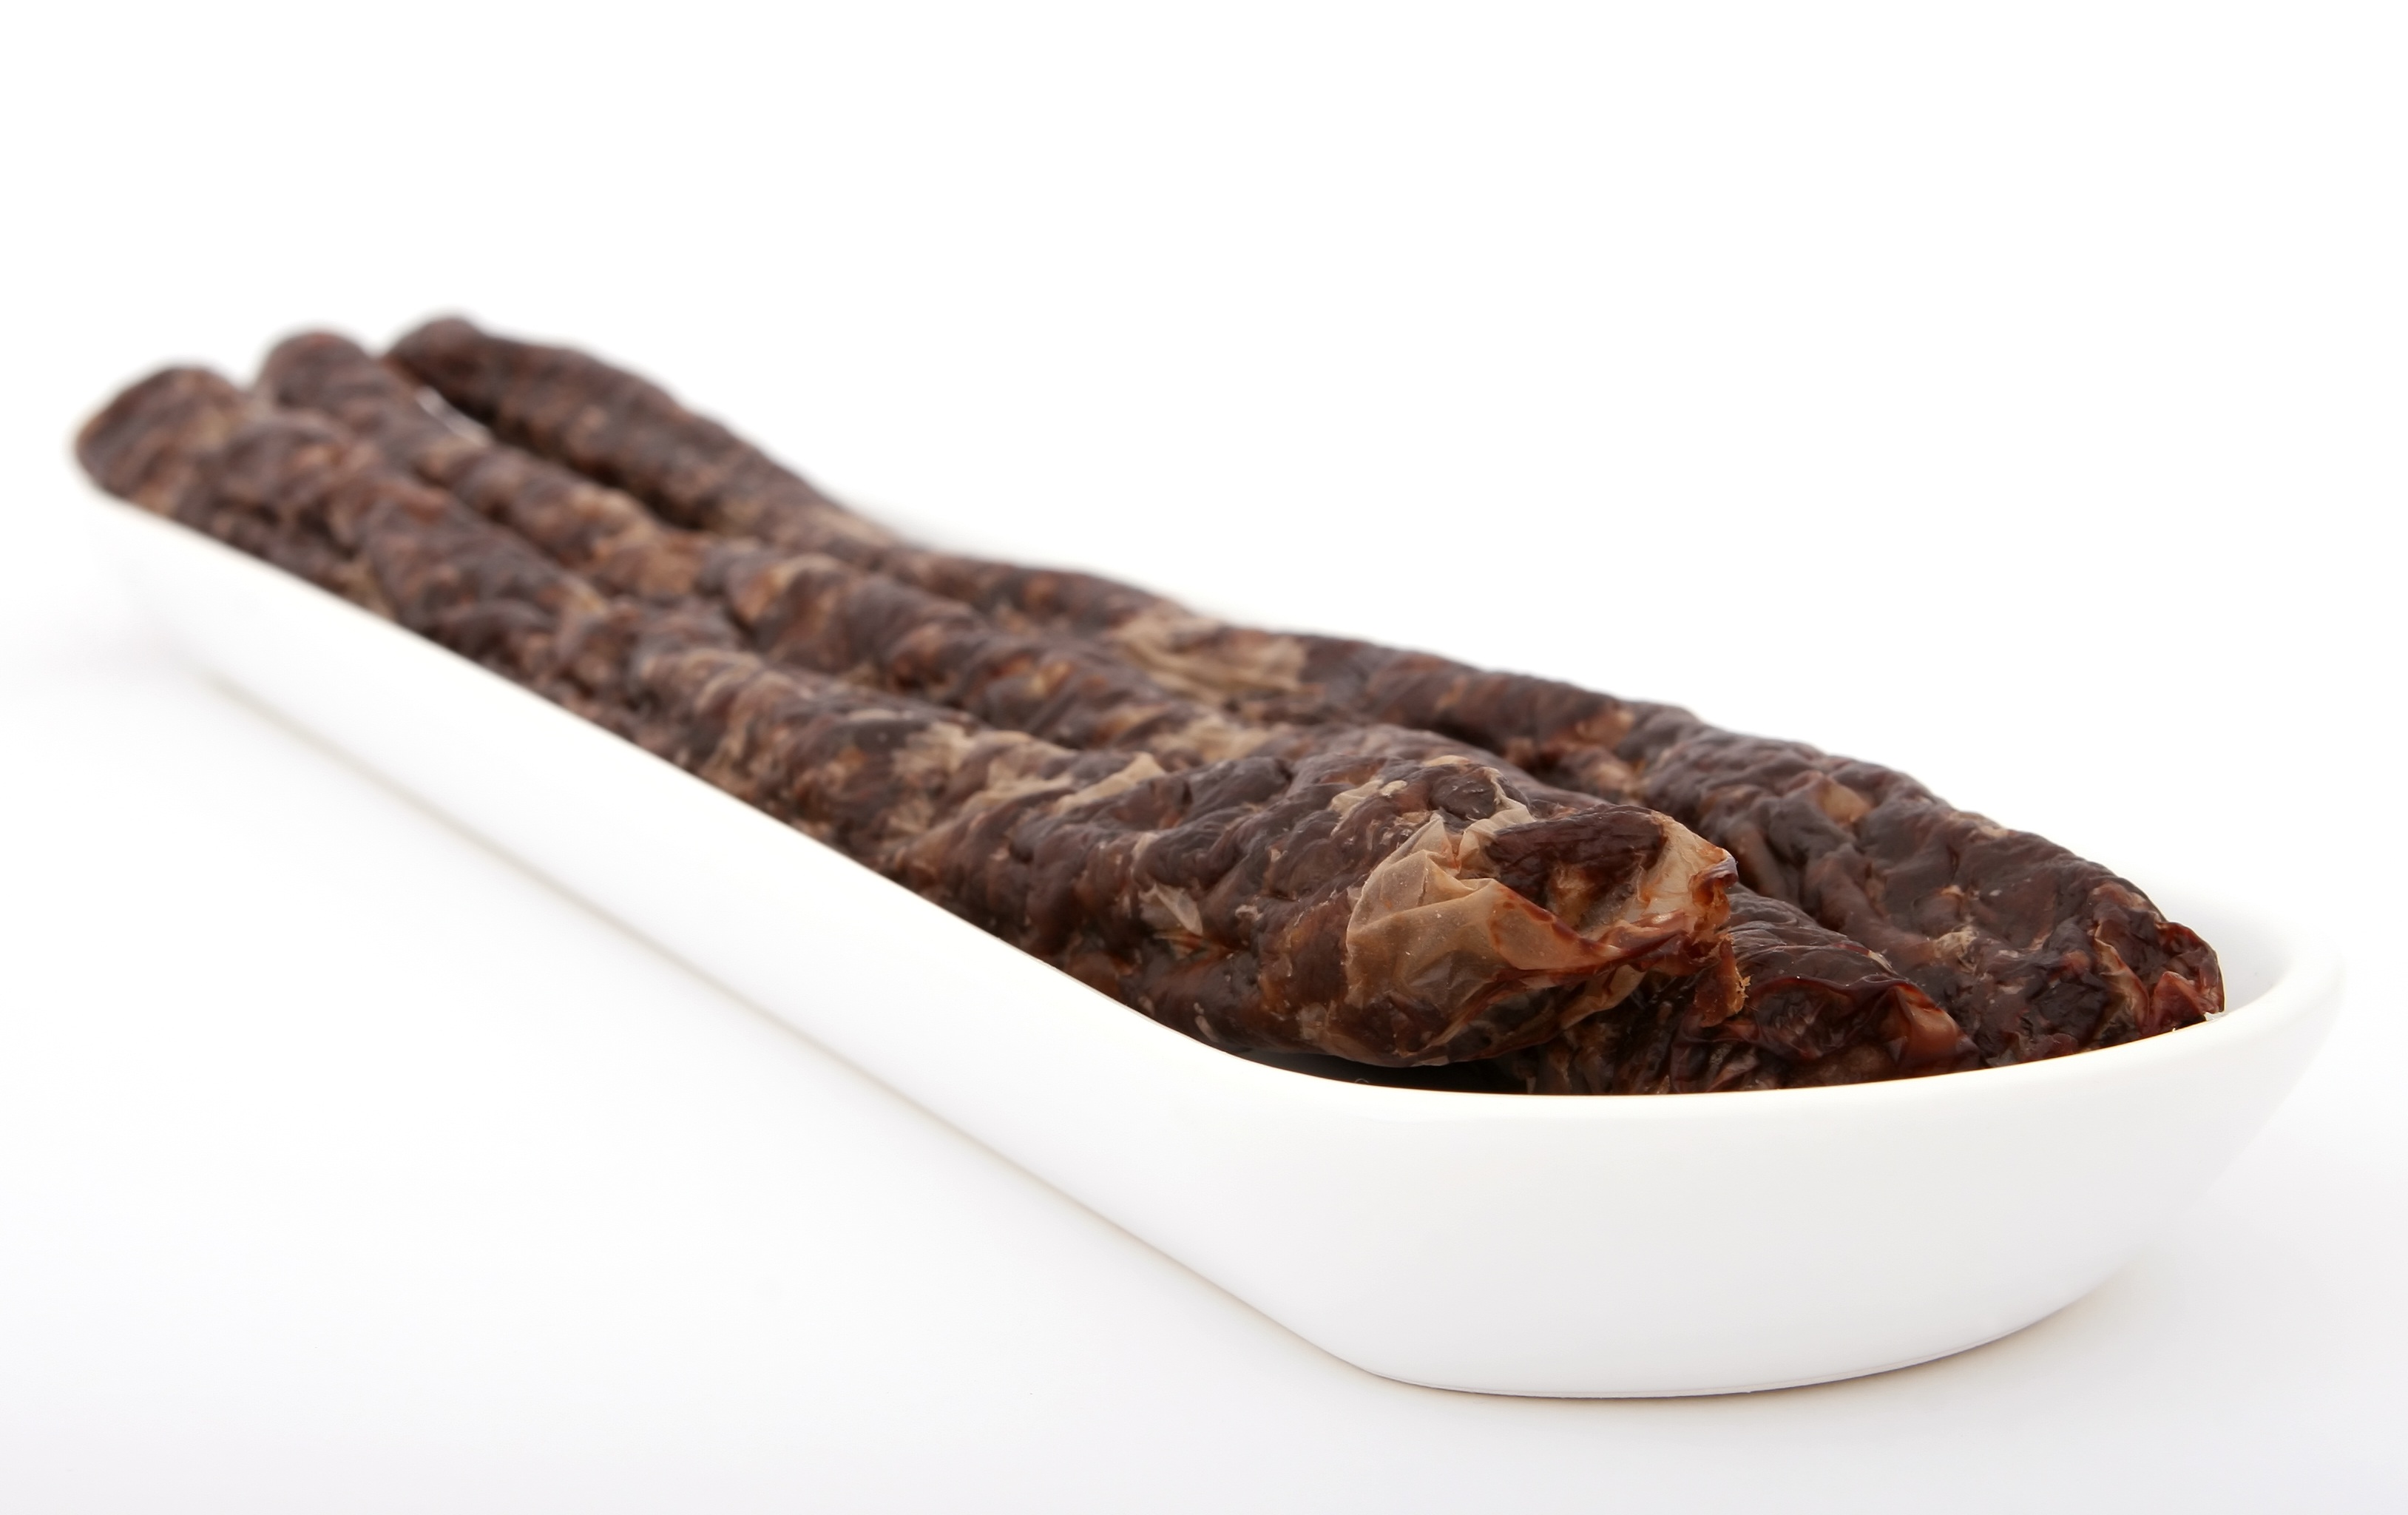
white, game, isolated, dry, deer, dish, food, produce, macro, natural, plate, salt, dried, ostrich, snack, meat, pork, cuisine, beef, delicious, lamb, sausage, salty, south, coriander, fat, tasty, up, hang, over, out, preserve, african, kudu, traditional, hung, copy space, flavor, veal, copyspace, protein, cholesterol, dehydrated, venison, springbok, fatty, intestine, biltong, borewors, boreworse, droewors, droeworse